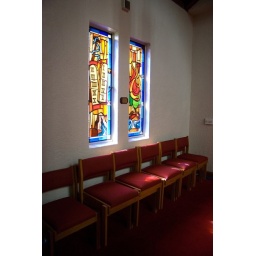
Beautiful stained glass windows near the altar